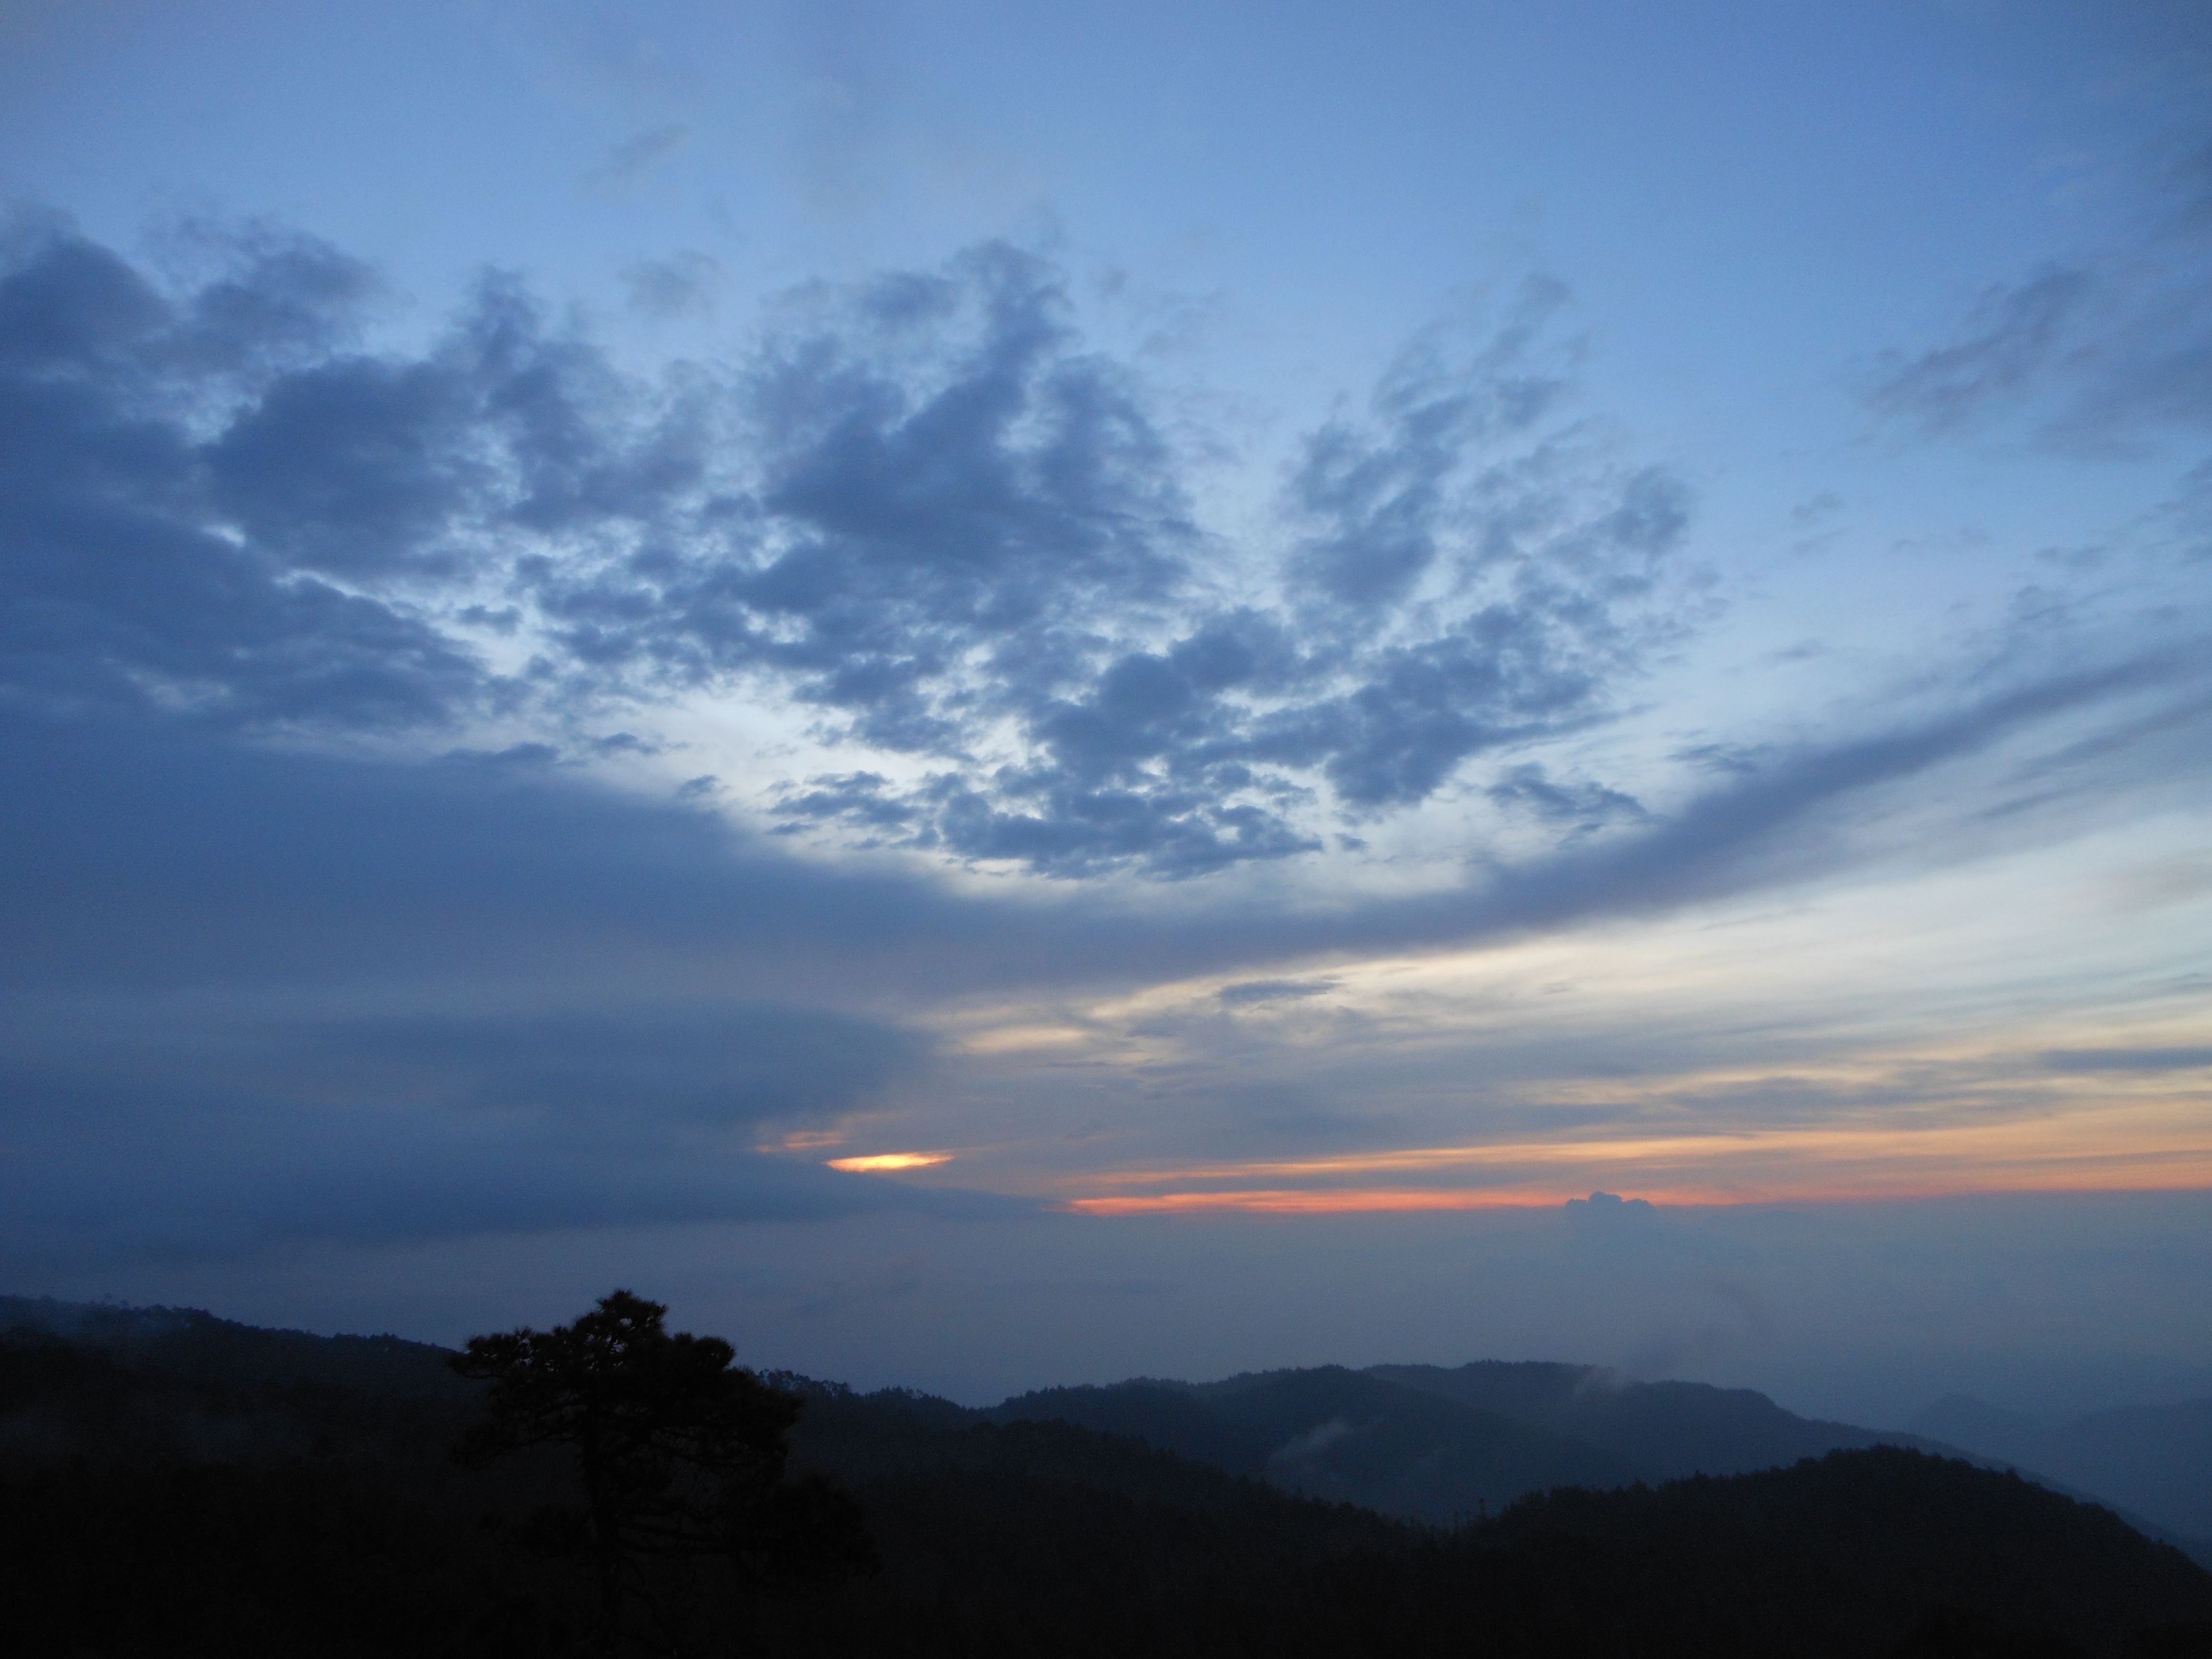
landscape, nature, forest, horizon, mountain, cloud, sky, sun, sunrise, sunset, sunlight, morning, hill, dawn, atmosphere, mountain range, dusk, evening, twilight, cumulus, blue, plain, at night, mountains, afterglow, natural landscape, oaxaca, meteorological phenomenon, atmospheric phenomenon, mountainous landforms